Alyson Stoner

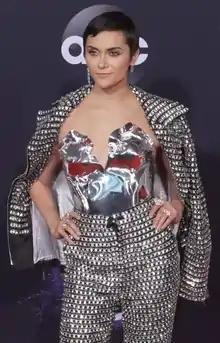
Stoner at the American Music Awards in 2019

Alyson Rae Stoner (born August 11, 1993) is an American actor, singer, and dancer. Their film roles include the "Cheaper by the Dozen (franchise)" films (2003–2005), and the "Step Up" franchise (2006–2014). Their television roles include serving as the host of Disney Channel's "Mike's Super Short Show" (2001–2007), playing Max in "The Suite Life of Zack & Cody" (2005–2007), voicing Isabella Garcia-Shapiro in "Phineas and Ferb" (2007–2015; 2025–present), and portraying Caitlyn in "Camp Rock" (2008) and "" (2010).